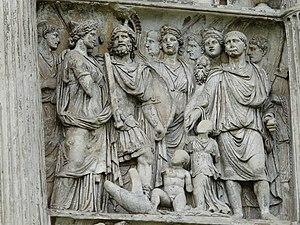
Arc de Trajan (Bénévent) - détail
L’arc de Trajan, à Bénévent, en Campanie, est un monument érigé en 114, en l'honneur de l'empereur Trajan, pour l'ouverture de la Via Traiana, variante de la Voie Appienne construite par Trajan pour relier Bénévent à Brindes de manière plus directe.
Trajan, né sous le nom de Marcus Ulpius Traianus le 18 septembre 53 à Italica et mort le 8 ou 9 août 117 à Selinus, en Cilicie, est empereur romain de fin janvier 98 à août 117. À sa mort, il porte le nom et les surnoms d'Imperator Caesar Divi Nervae Filius Nerva Traianus Optimus Augustus Germanicus Dacicus Parthicus.